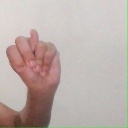
अक्षर: न